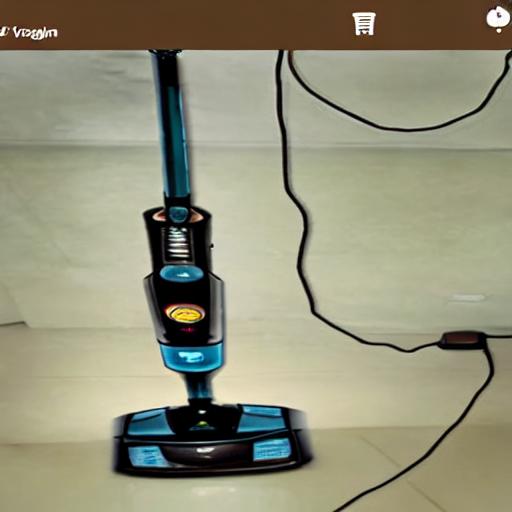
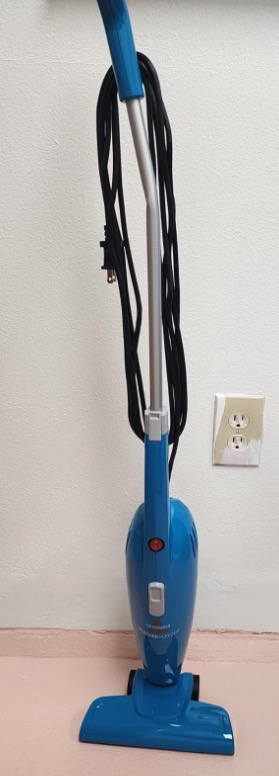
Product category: items_vacuum
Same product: no